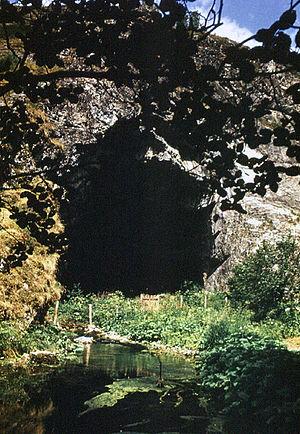
La réserve naturelle de Choulgan-Tach est une réserve naturelle de Russie située en Bachkirie dans le piémont occidental de l'Oural méridional. Elle se trouve dans le territoire du raïon de Bourzian et s'étend sur 225 kilomètres carrés. Elle fait partie avec l'Altyn-Solok de l'« Oural de Bachkirie » soumis par la Russie sur la liste indicative du patrimoine mondial.
Zapovednik est le terme employé pour décrire, dans les anciennes républiques soviétiques, les aires naturelles protégées, avec pour objectif de les conserver « éternellement vierges ». Il s’agit du plus haut degré de protection environnementale et concerne des zones strictement protégées et dont l’accès au public est restreint.